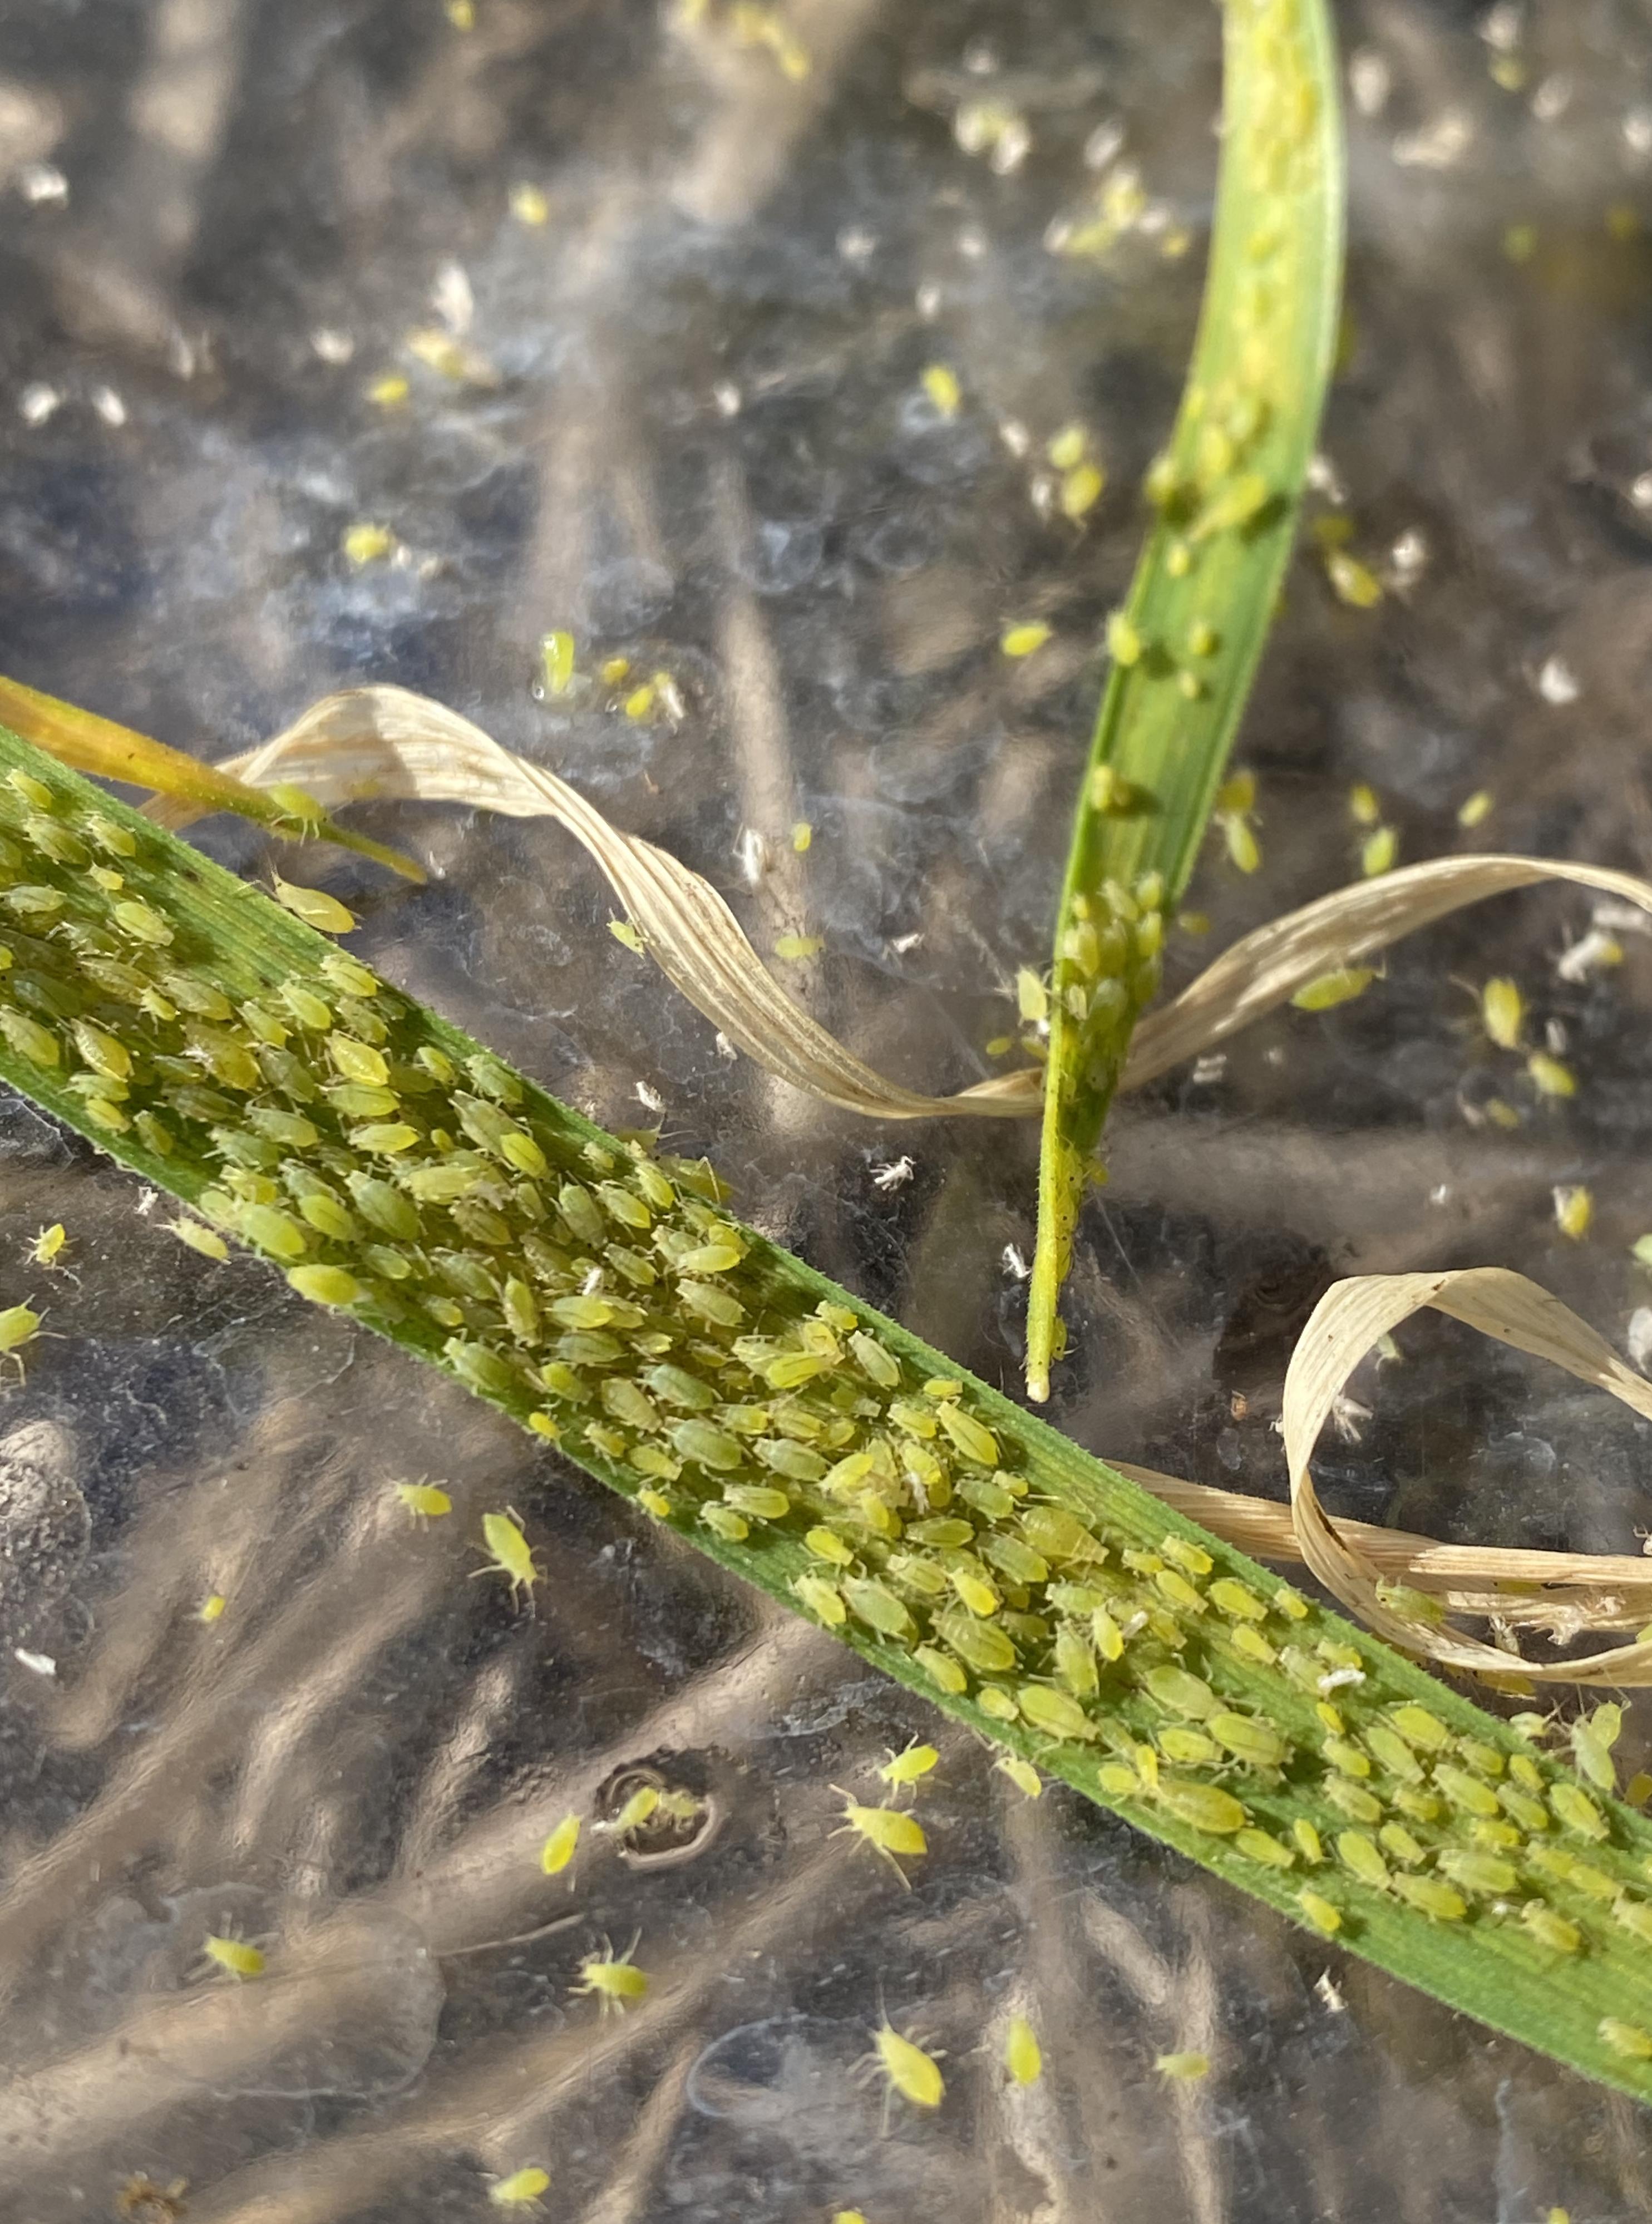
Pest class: cereal_grass_aphid